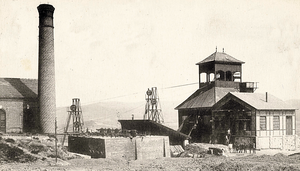
Le bassin houiller de la Loire est historiquement l'un des tout premiers à être exploité en France ; l'exploitation y est attestée depuis le XIIIᵉ siècle. Principal site d'extraction de charbon en France après 1815 et la perte des départements étrangers, il a fourni jusqu'à 40 % de la production nationale dans les années 1820-1830 lors de la Première révolution industrielle. Définitivement dépassé par le bassin minier du Nord-Pas-de-Calais dans les années 1860, il resta par la suite un bassin de premier ordre au XXᵉ siècle, étant situé loin des frontières et ayant été relativement épargné par les deux conflits mondiaux.
Montaud est une ancienne commune française de la Loire située au Nord-Ouest de Saint-Étienne.